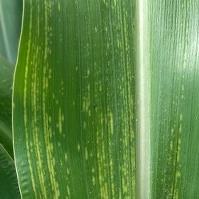
Crop: Maize
Condition: stripe-d